Emma Dumont

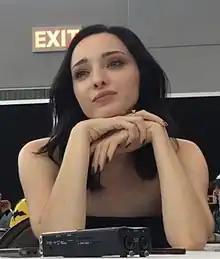
Dumont at New York Comic Con 2017

Nick Dumont (born November 15, 1994), known professionally as Emma Dumont, is an American actor, model, and dancer. They are known for their roles as Melanie Segal in the ABC Family series "Bunheads", Emma Karn in the NBC series "Aquarius", Lorna Dane/Polaris in the FOX series "The Gifted", and Jackie Oppenheimer in the Christopher Nolan biographical thriller "Oppenheimer" (2023).